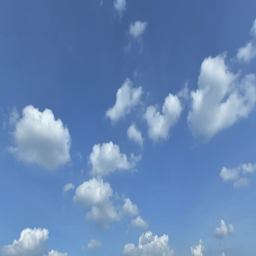
time lapse of dramatic clouds above the sky , look up view , wide angle shot